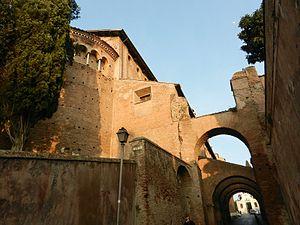
La basilique Santi Giovanni e Paolo est une basilique mineure romaine située sur le clivo di Scauro dans le rione de Celio et proche de la villa Celimontana. Elle est dédiée aux martyrs chrétiens du IVᵉ siècle, Jean et Paul.